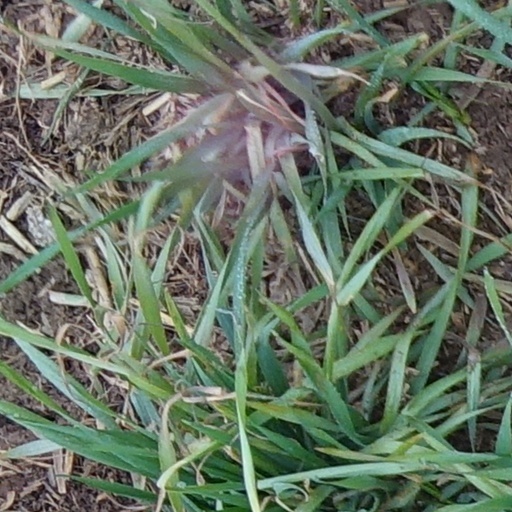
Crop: wheat